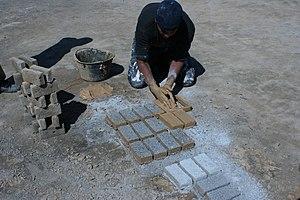
Moulage des briques de Tozeur
Tozeur est une ville tunisienne aux confins de l'Atlas et du désert du Sahara, la plus grande des cinq oasis que compte le Jérid. Progressivement construite autour de sa palmeraie, elle est le chef-lieu du gouvernorat du même nom.